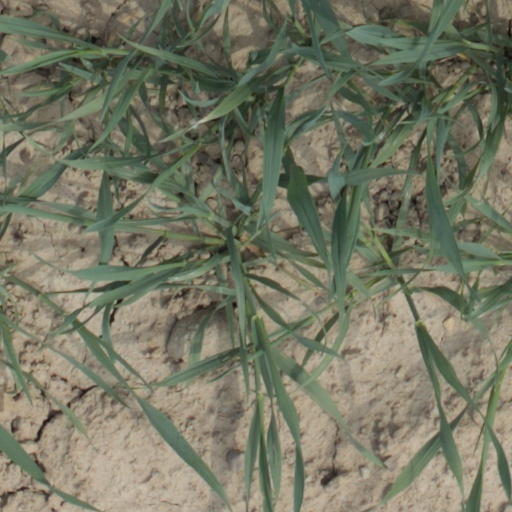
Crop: wheat